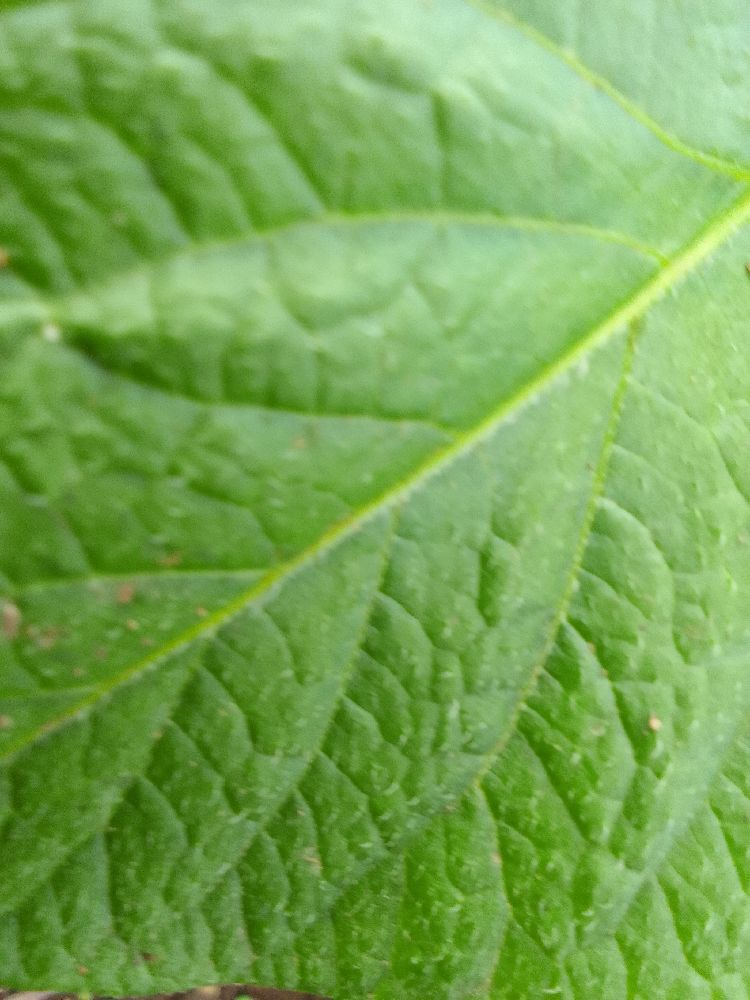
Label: Healthy